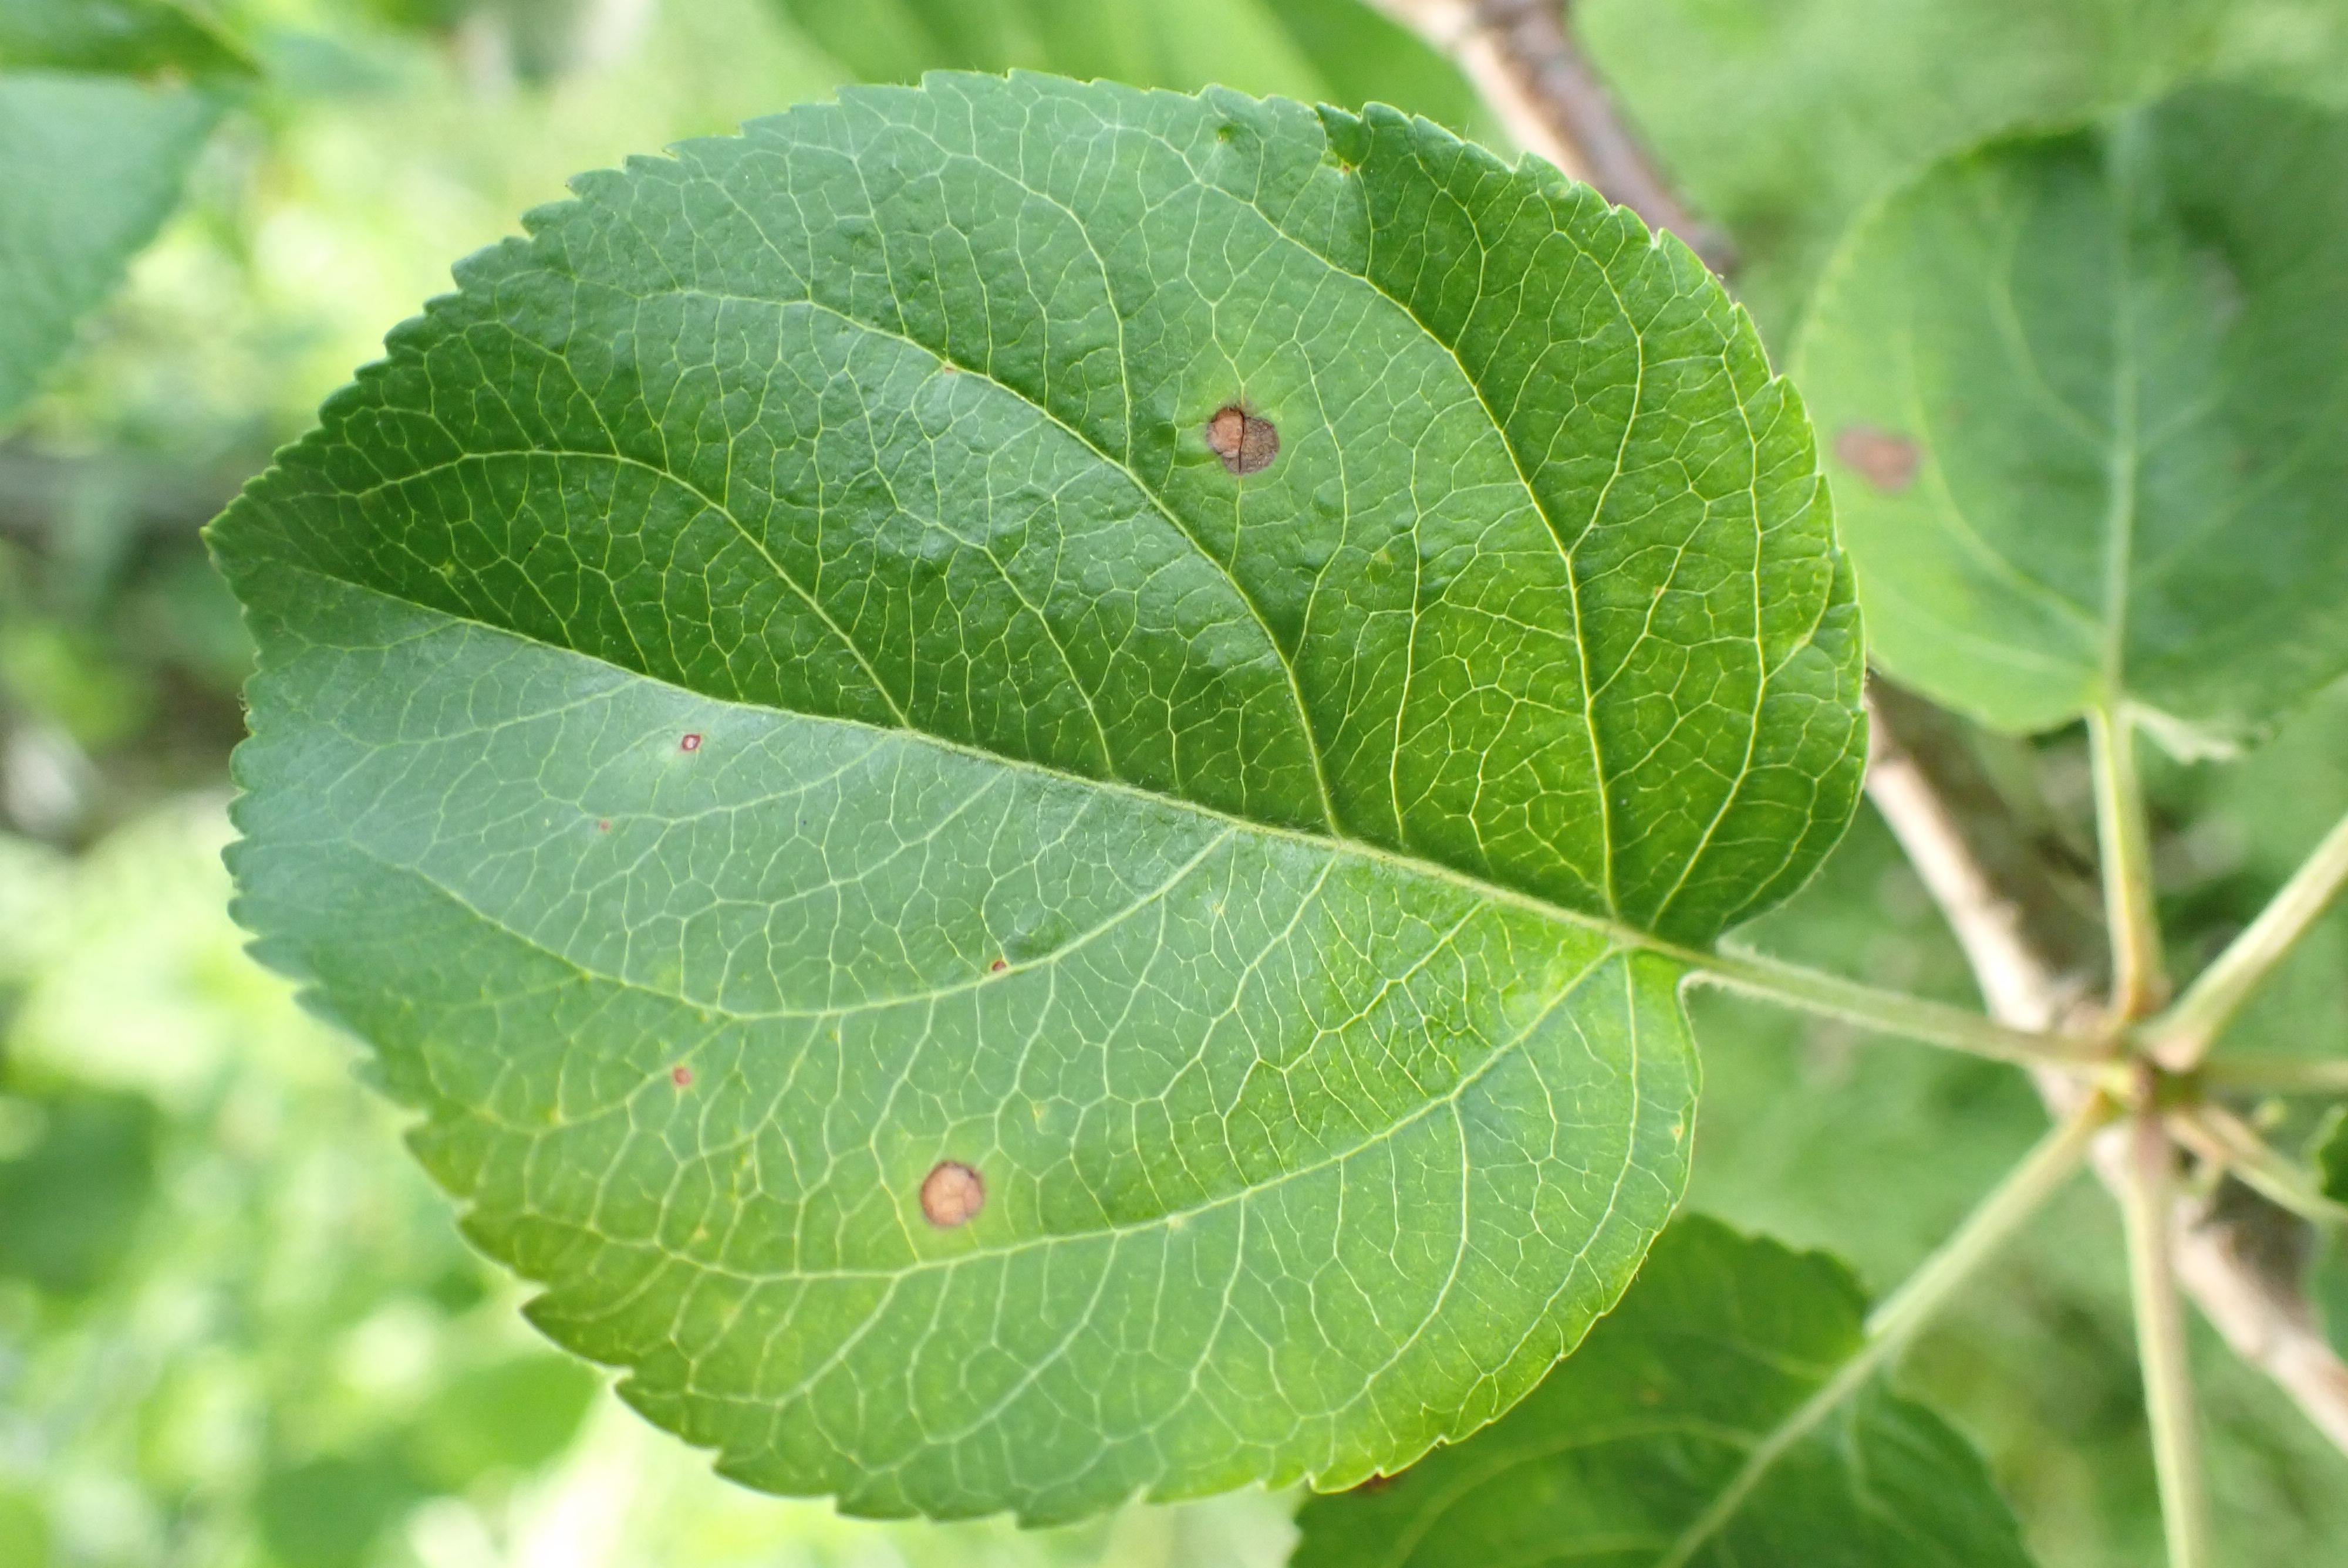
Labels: frog_eye_leaf_spot